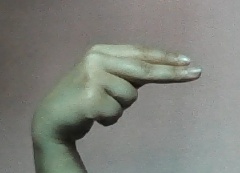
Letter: ain